Compact disc

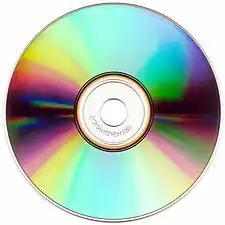
The readable surface of a compact disc is iridescent because it includes a spiral track wound tightly enough to cause light to diffract into a full visible spectrum.

The compact disc (CD) is a digital optical disc data storage format co-developed by Philips and Sony to store and play digital audio recordings. It employs the Compact Disc Digital Audio (CD-DA) standard and is capable of holding of uncompressed stereo audio. First released in Japan in October 1982, the CD was the second optical disc format to reach the market, following the larger LaserDisc (LD). In later years, the technology was adapted for computer data storage as CD-ROM and subsequently expanded into various writable and multimedia formats. , over 200 billion CDs (including audio CDs, CD-ROMs, and CD-Rs) had been sold worldwide.